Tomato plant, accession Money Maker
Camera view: horizontal (90 deg, fisheye); turntable rotation: 90 degrees
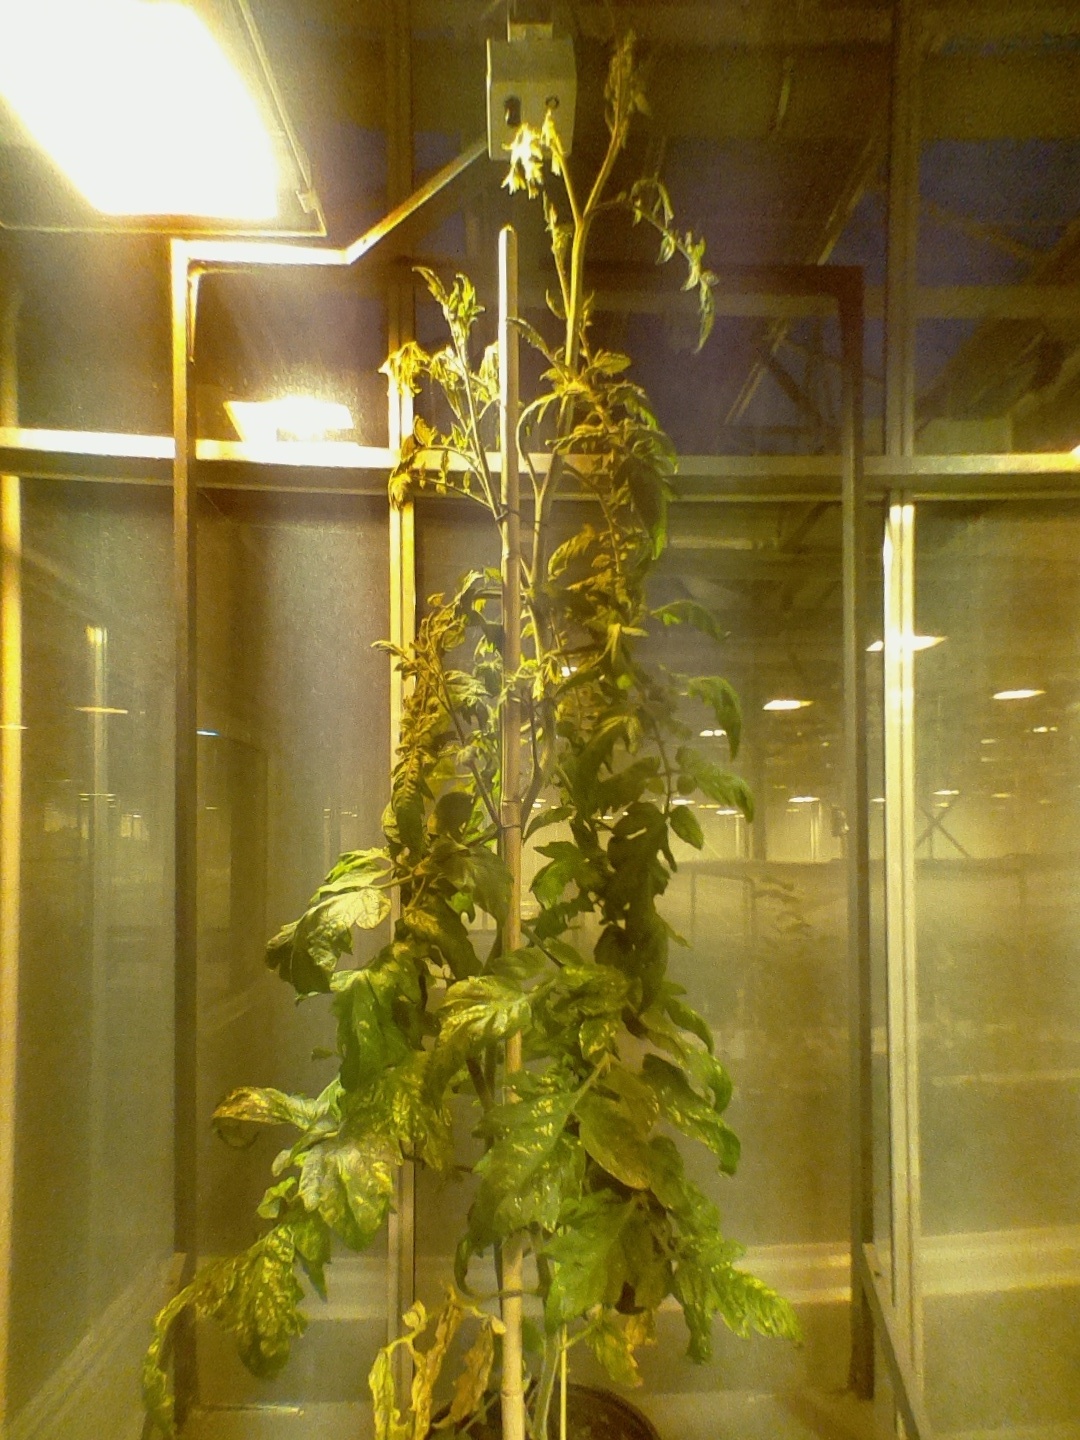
BBCH growth stage 72: 20%-30% of final fruit size